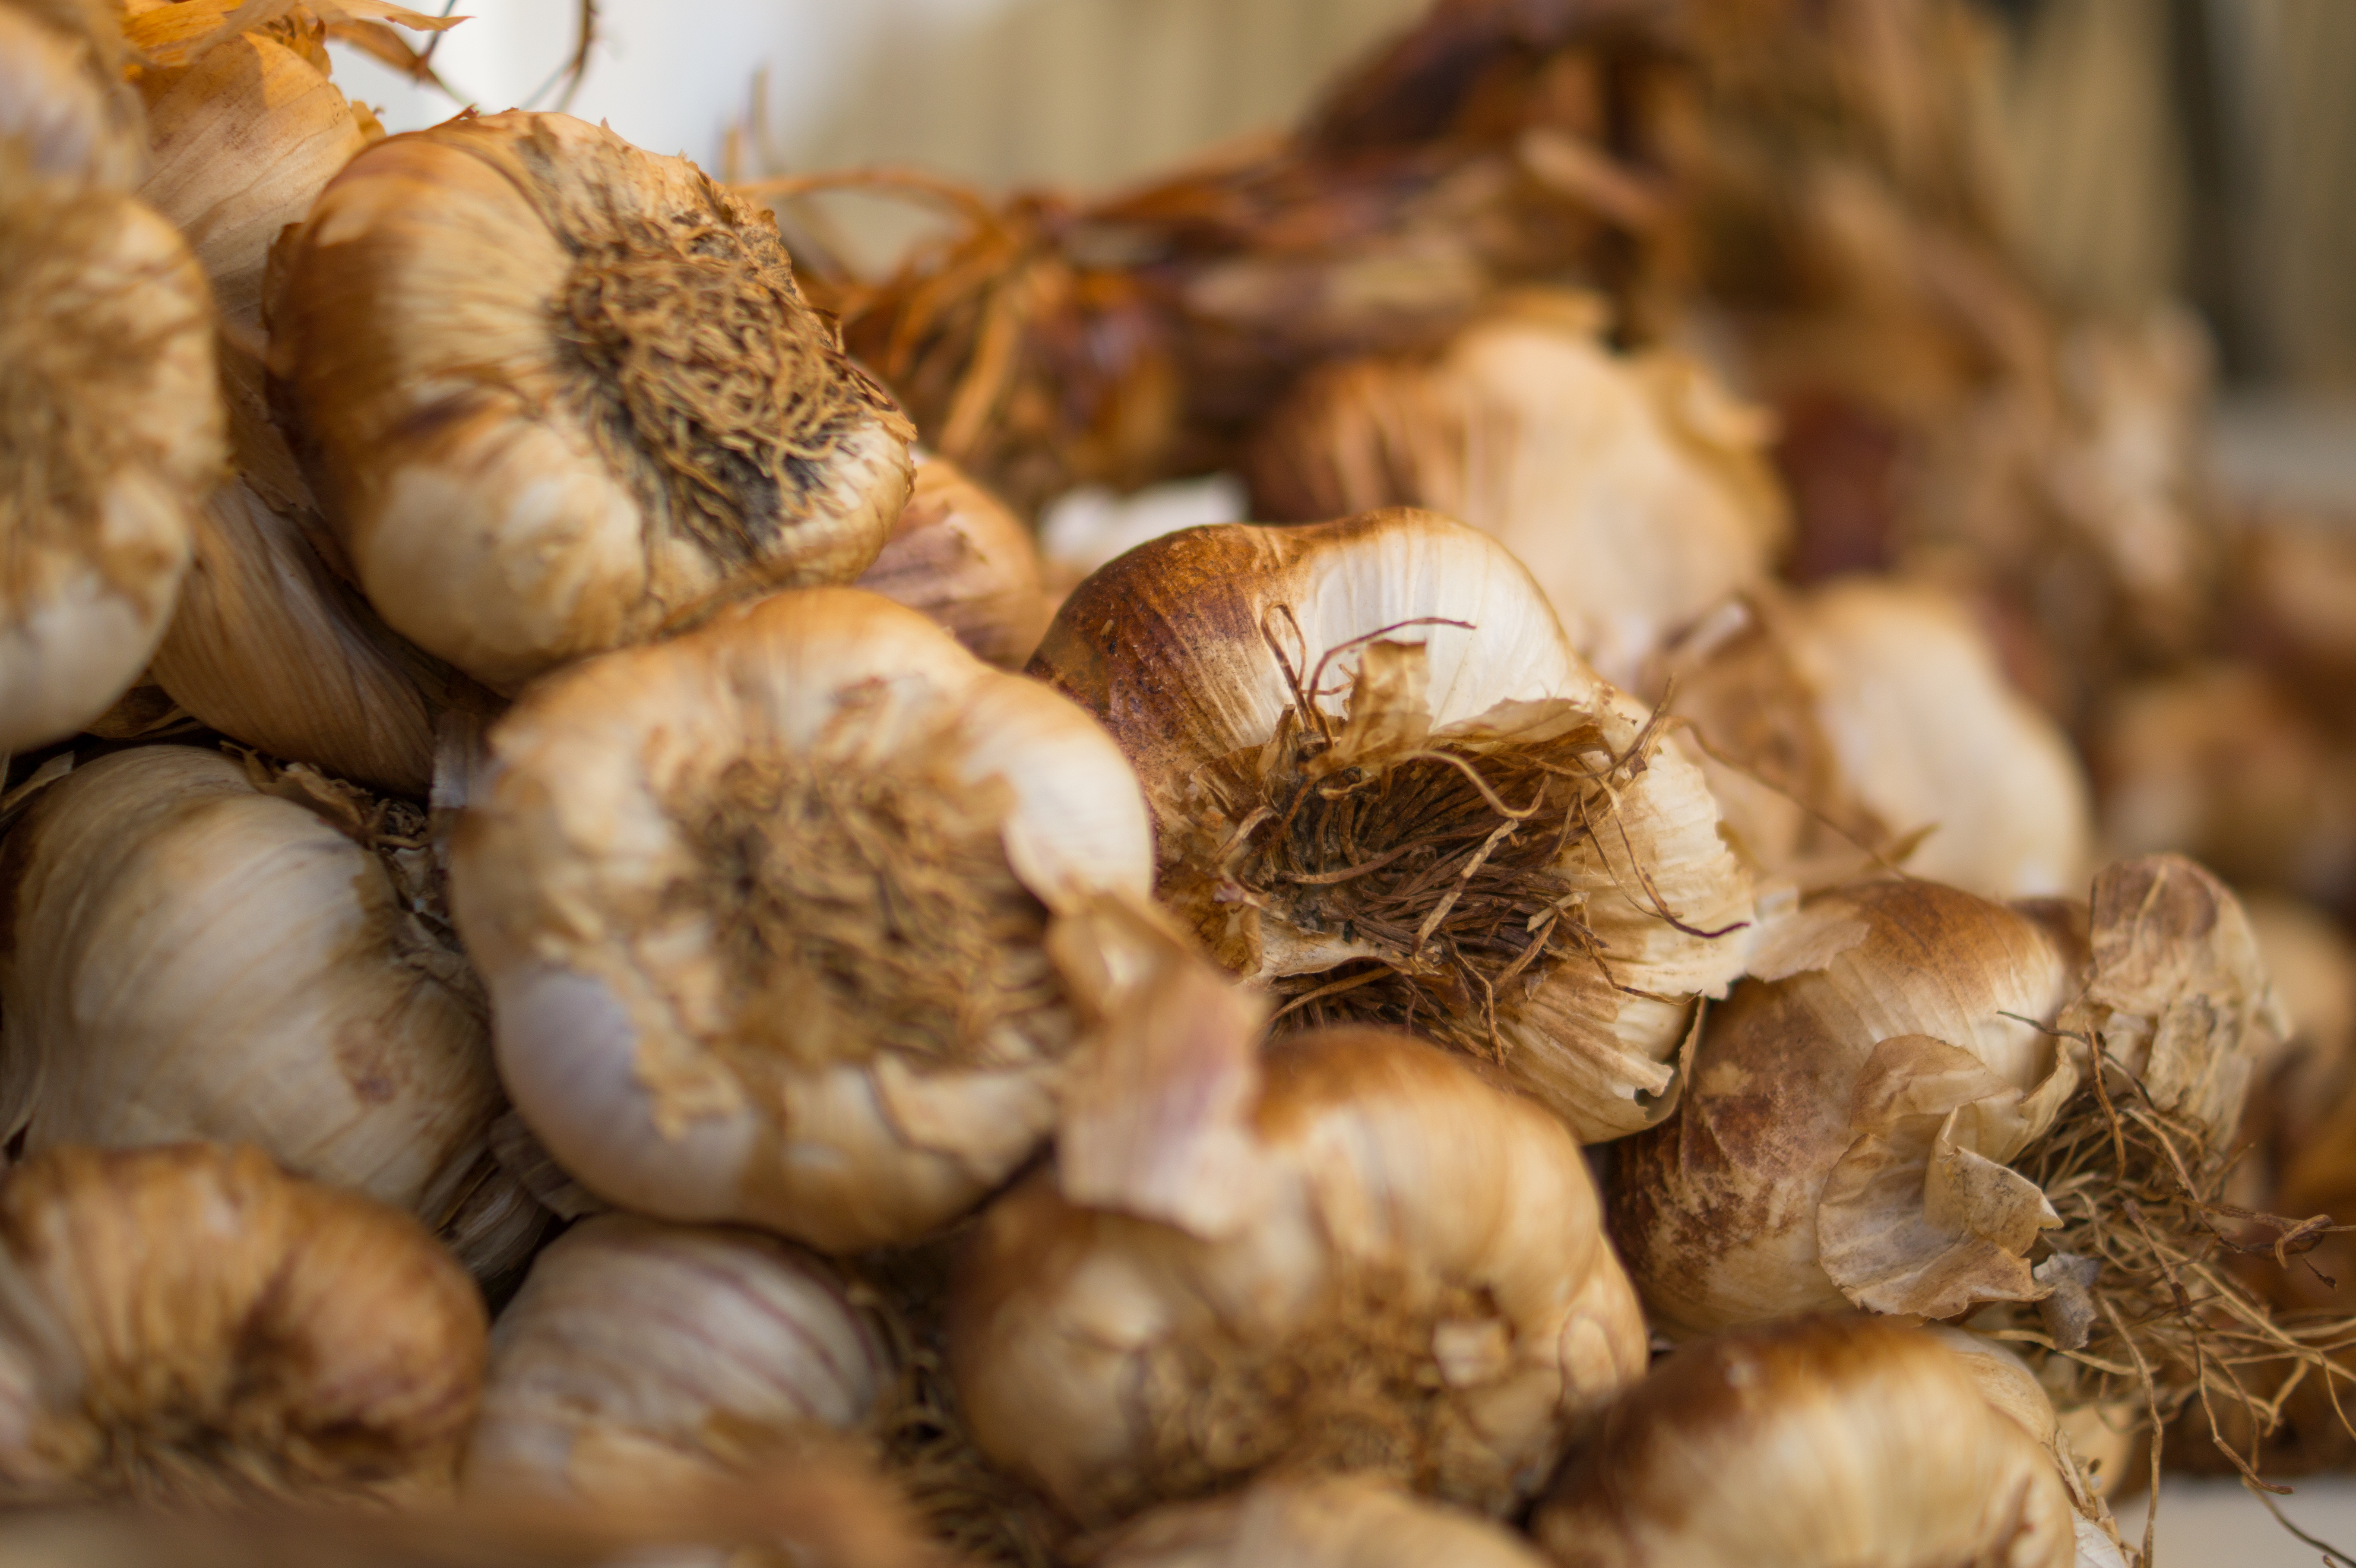
plant, food, cooking, garlic, produce, vegetable, market, onions, taste, matsutake, flowering plant, shallot, land plant, onion genus